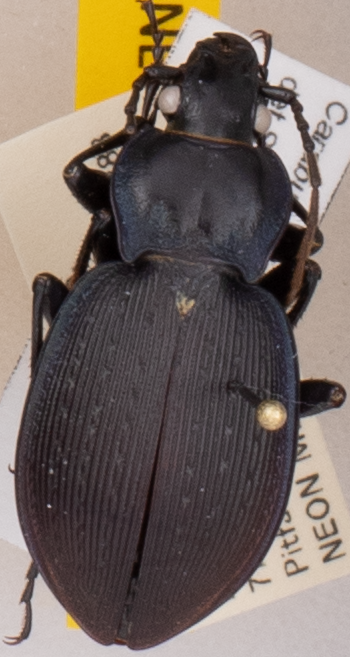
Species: Carabus goryi
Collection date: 2021-07-27 04:00:00
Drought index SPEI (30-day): -2.09
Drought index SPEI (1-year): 0.272
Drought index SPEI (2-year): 0.9